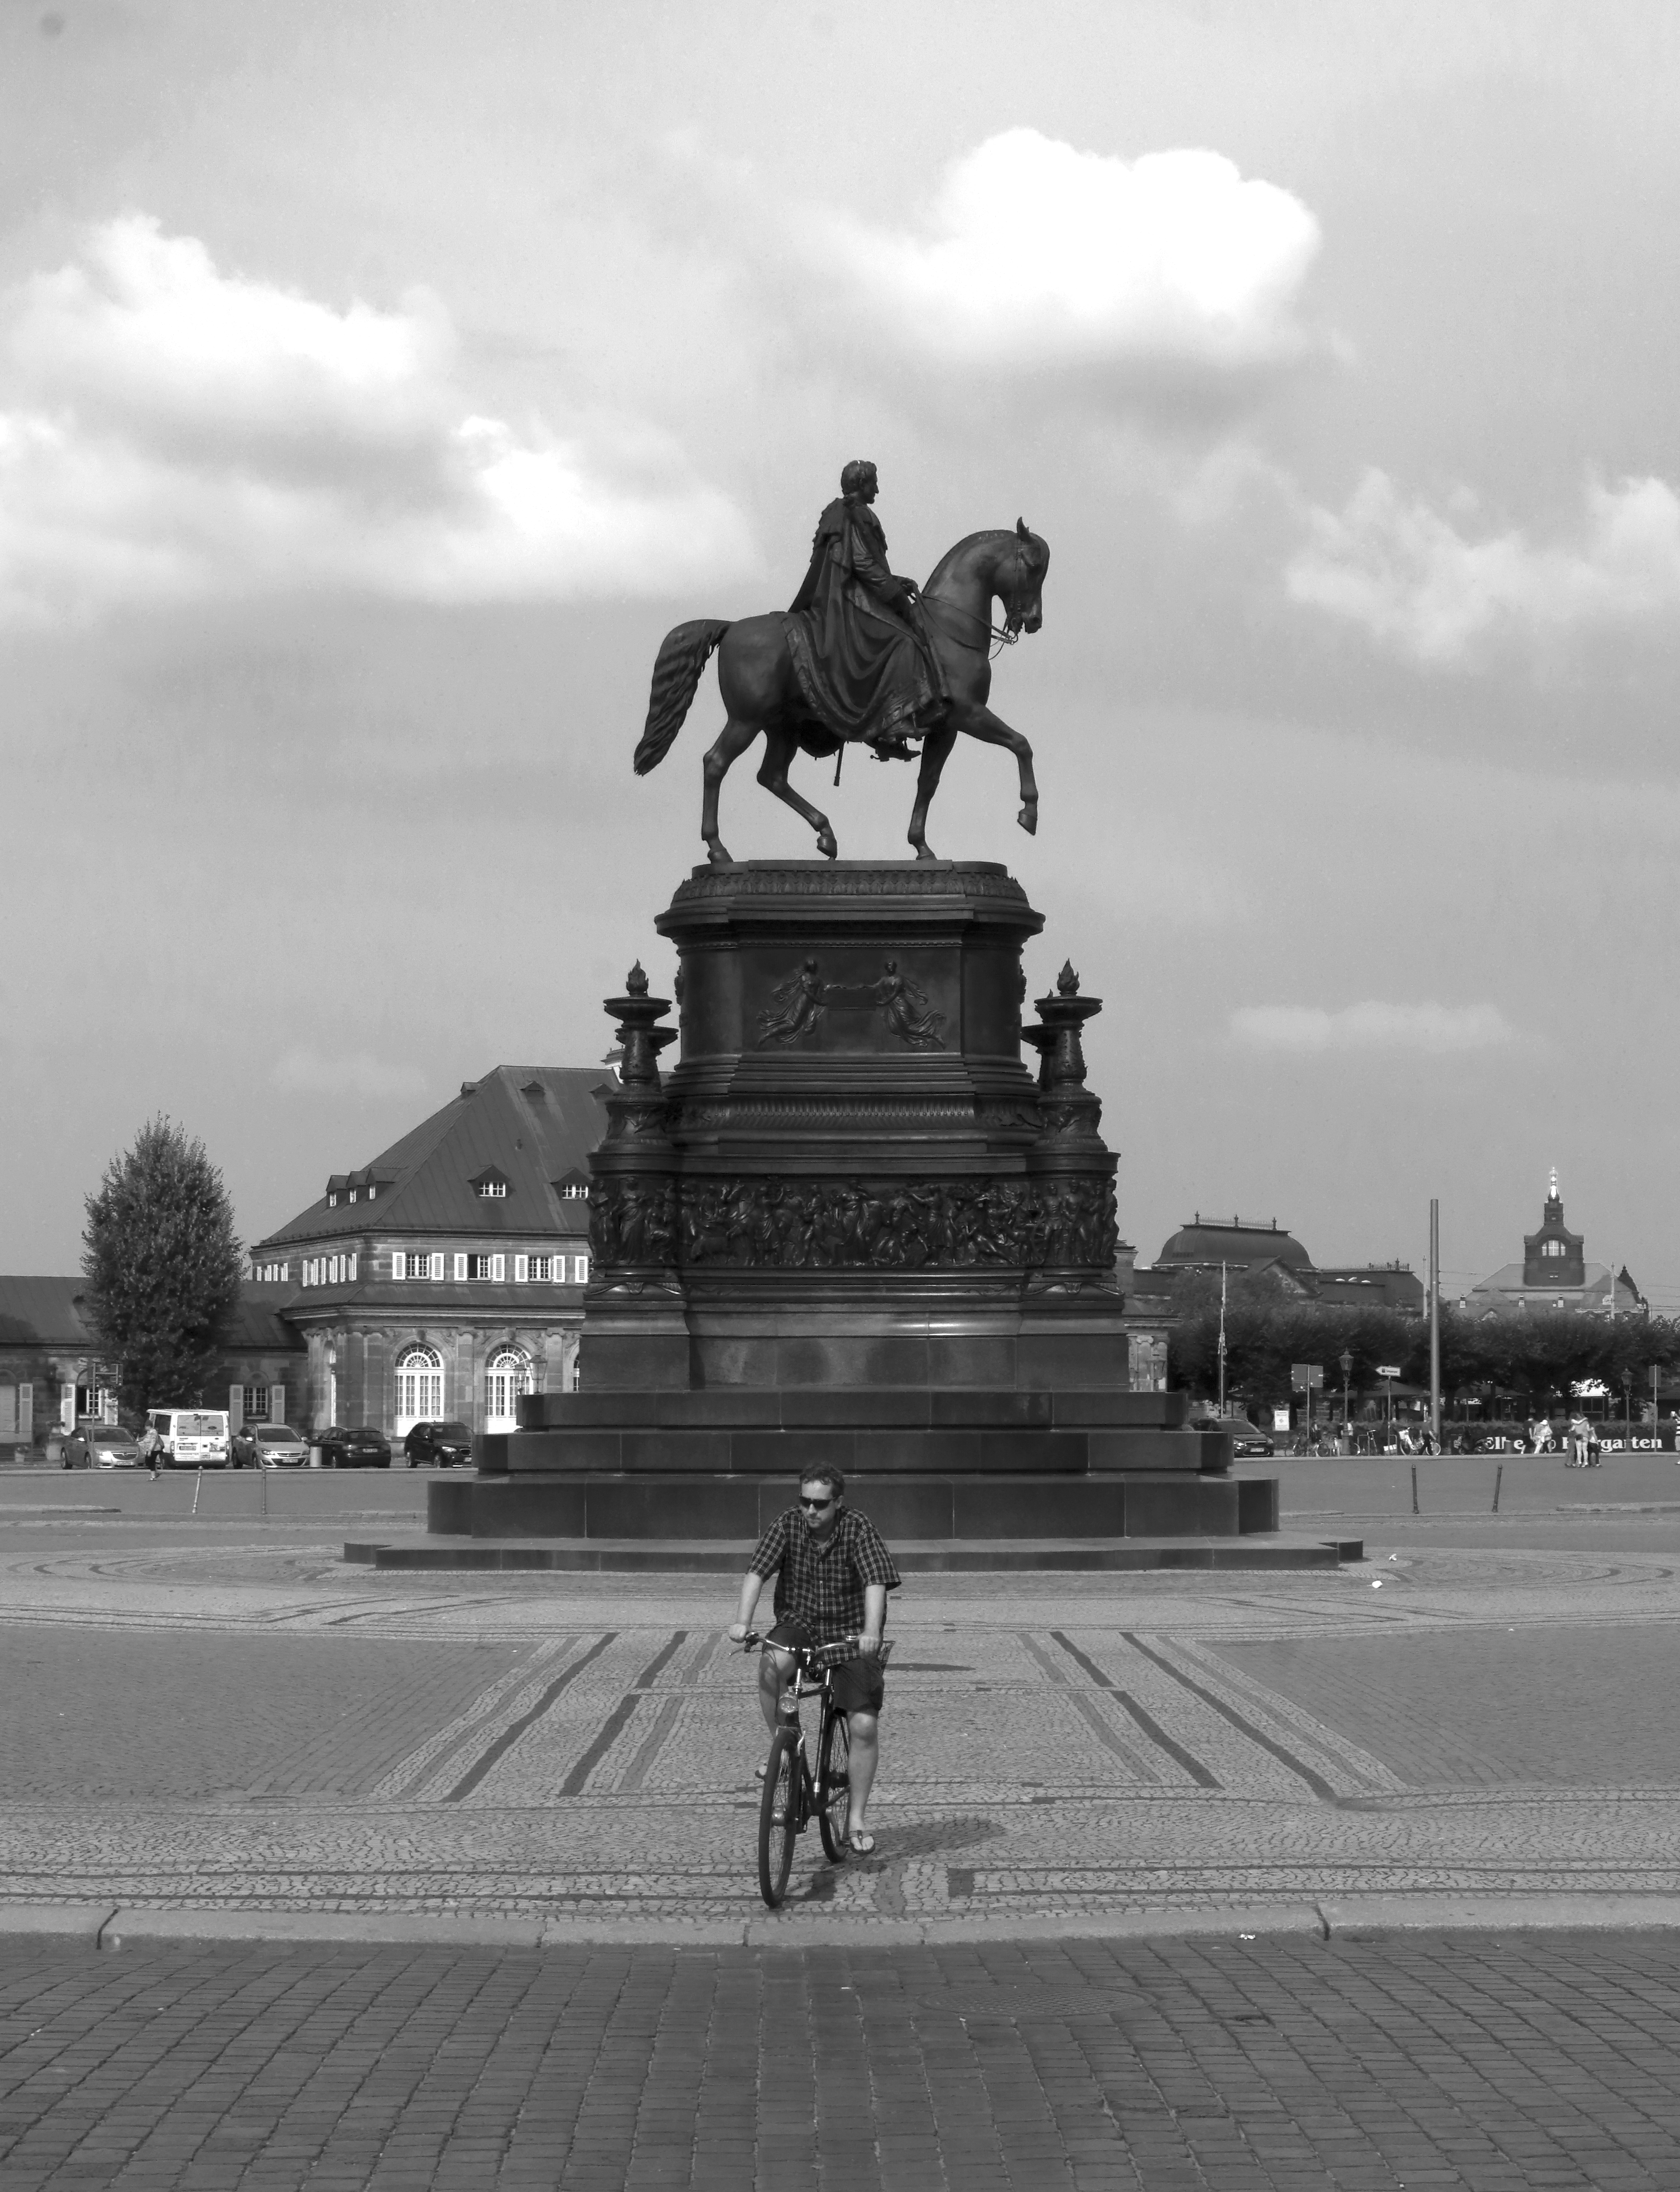
black and white, bicycle, monument, rider, statue, landmark, black, monochrome, streetphotography, bw, blackandwhite, blackwhite, memorial, radler, germany, alemania, allemagne, sw, schwarzweiss, denkmal, schwarzweis, sachsen, saxonia, germania, fahrrad, biker, schwarzweissfotografie, schwarzweisfotografie, dresden, monochrome photography